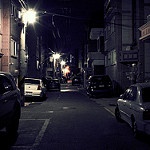
Scene: Outdoor